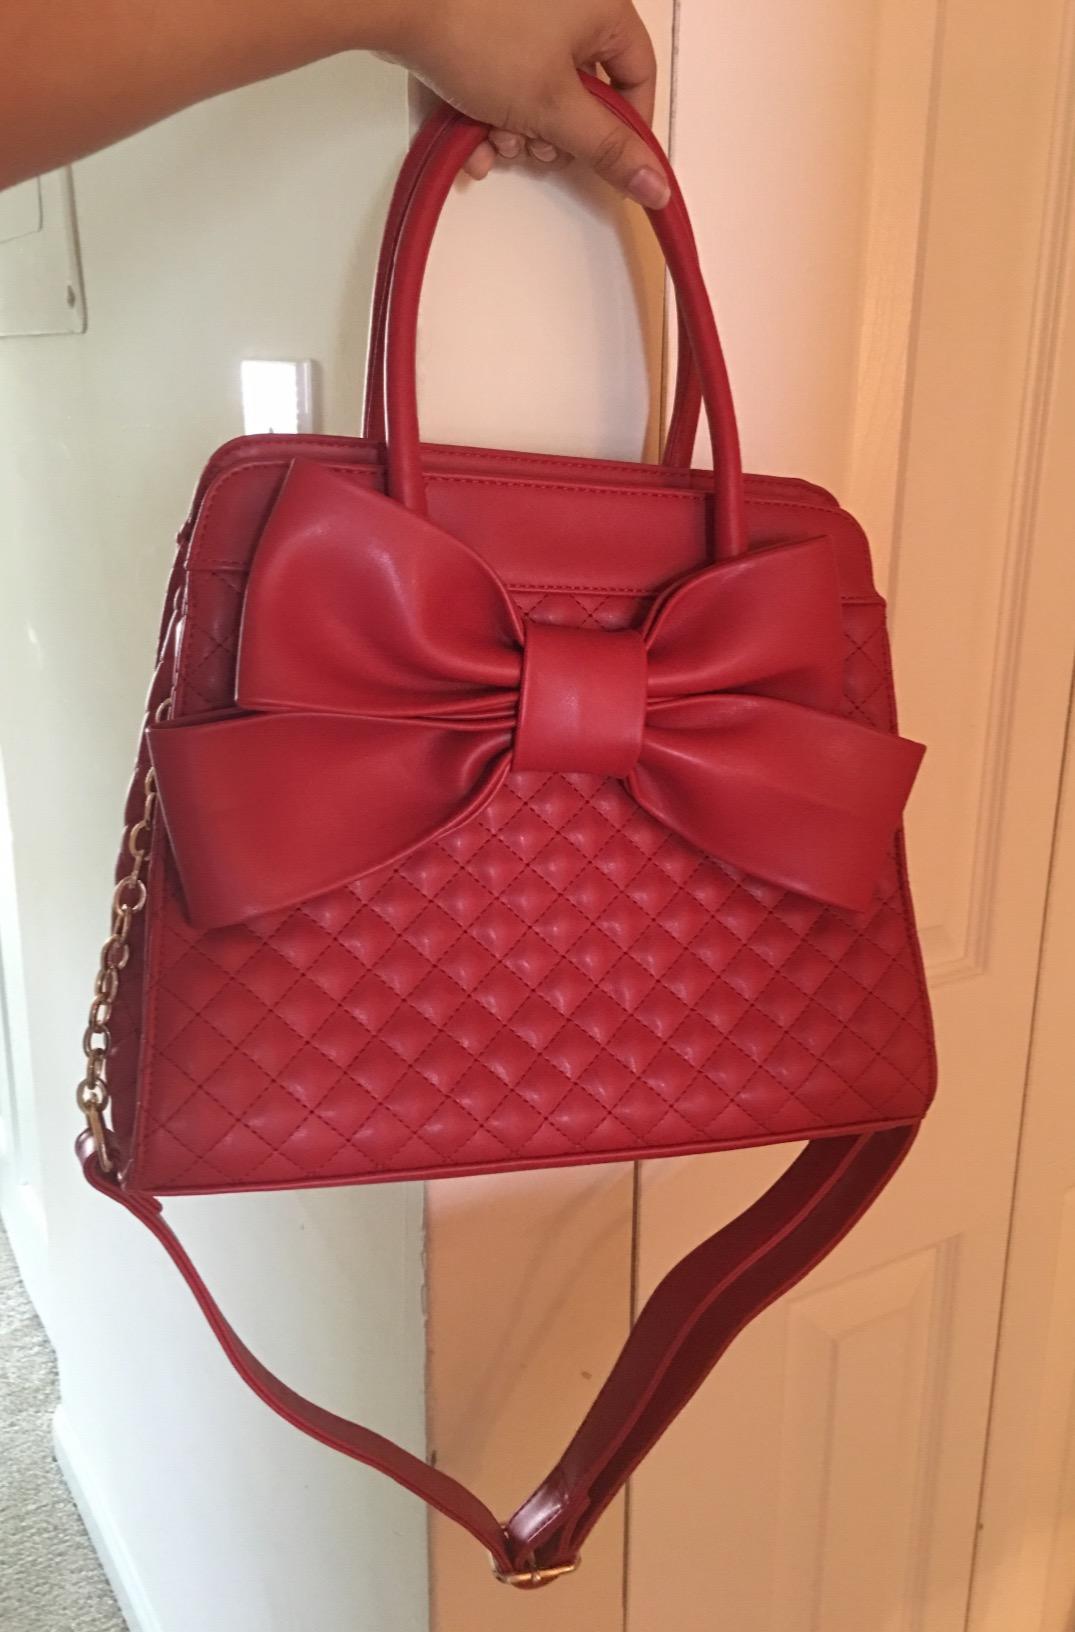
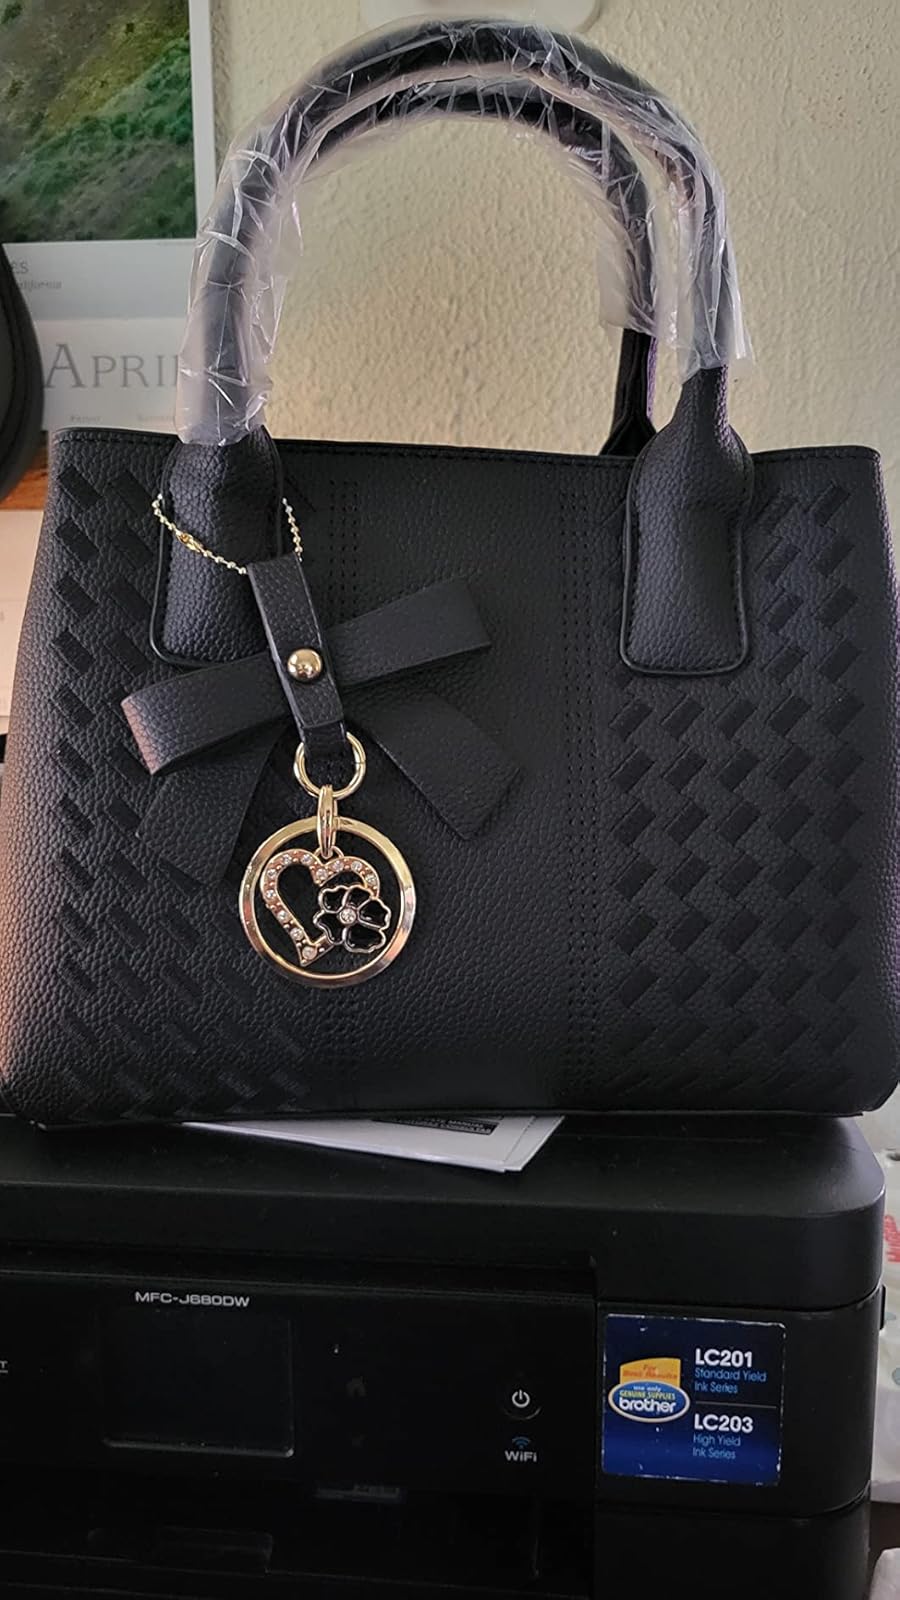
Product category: accessories_handbag
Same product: no